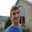
Label: man